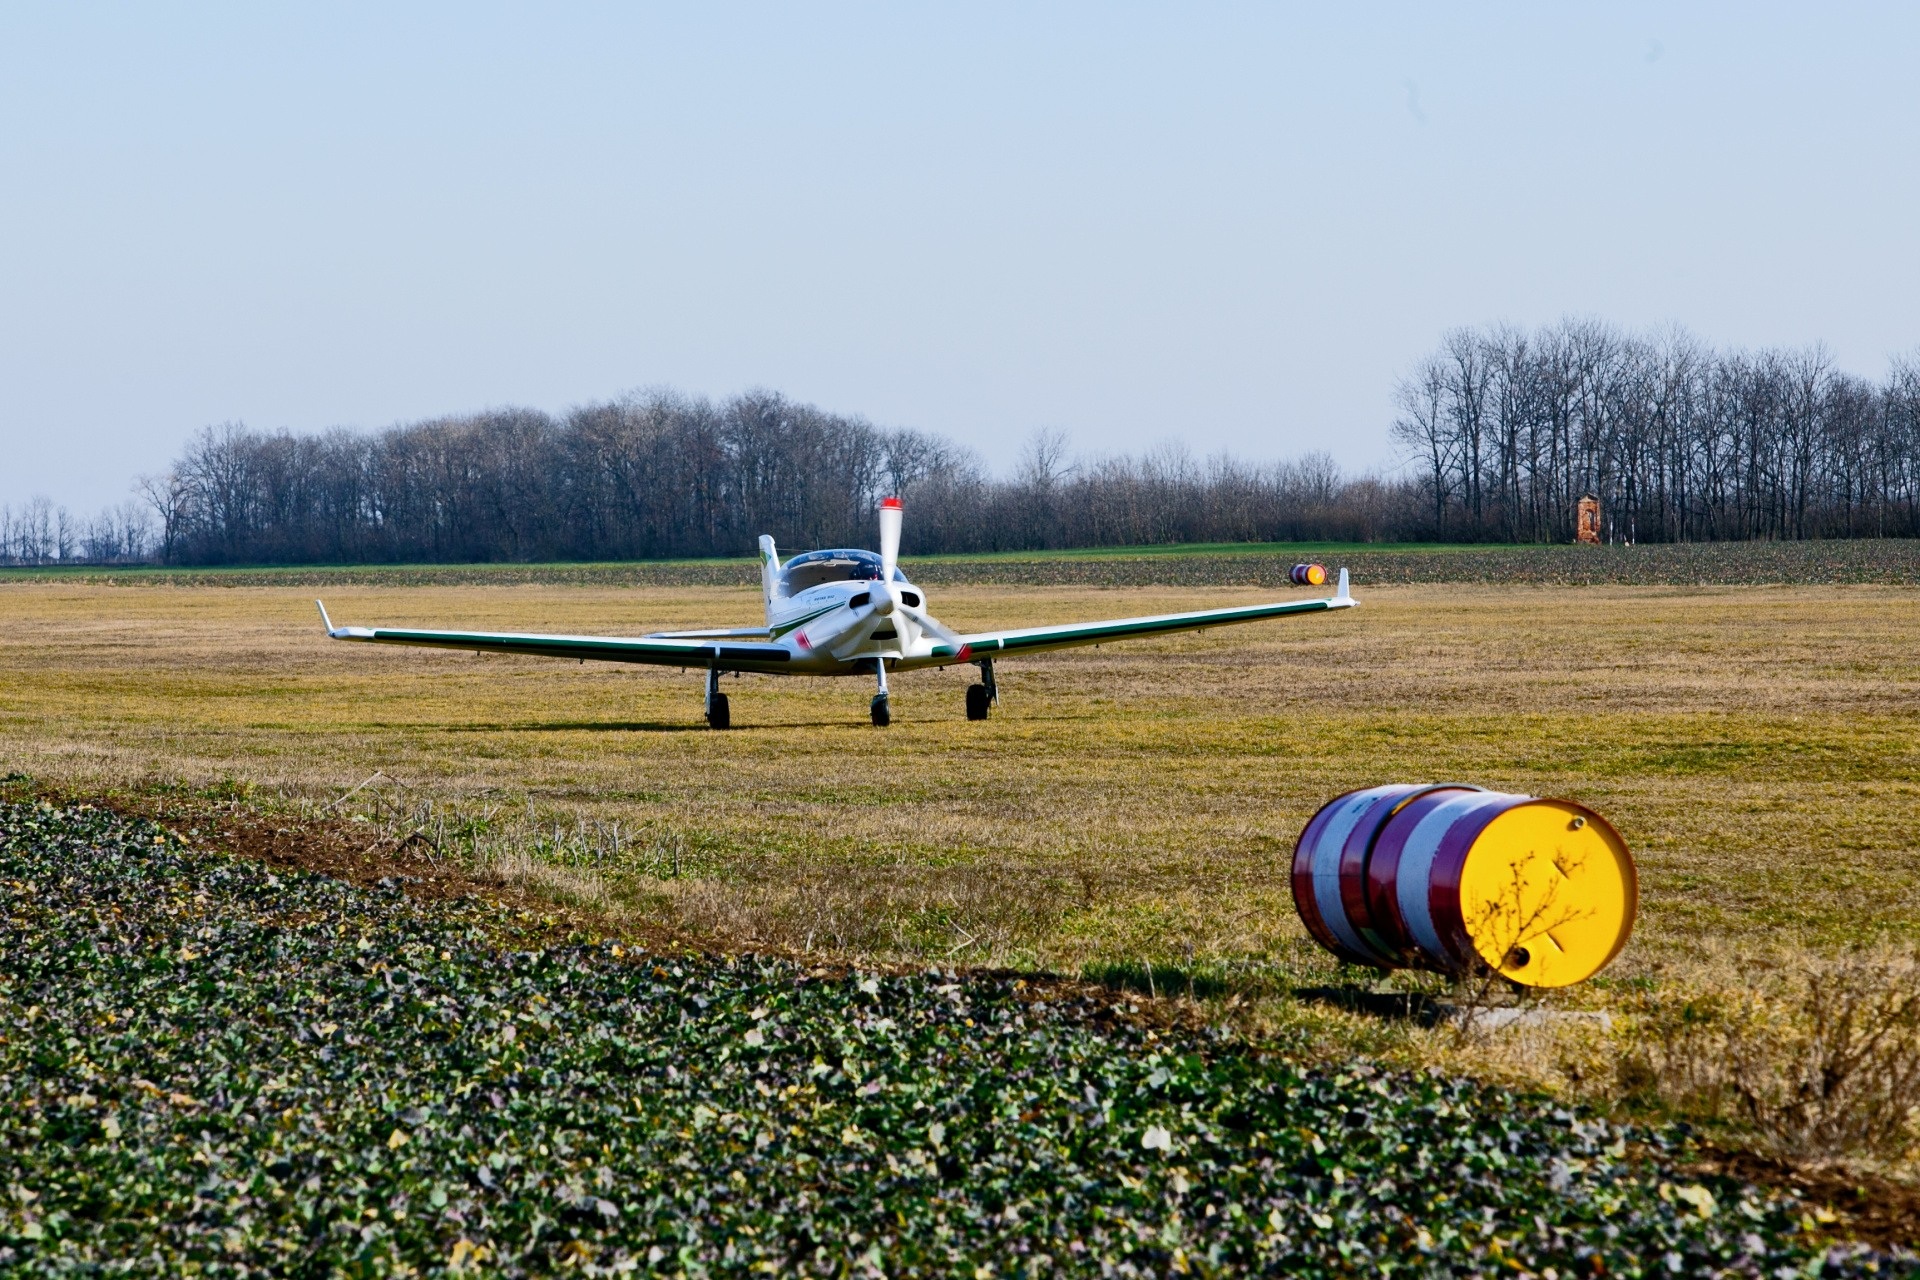
grass, field, farm, lawn, meadow, adventure, airport, airplane, aircraft, vehicle, aviation, flight, agriculture, toy, glider, gliding, rural area, air sports, atmosphere of earth, windsports, before the start of